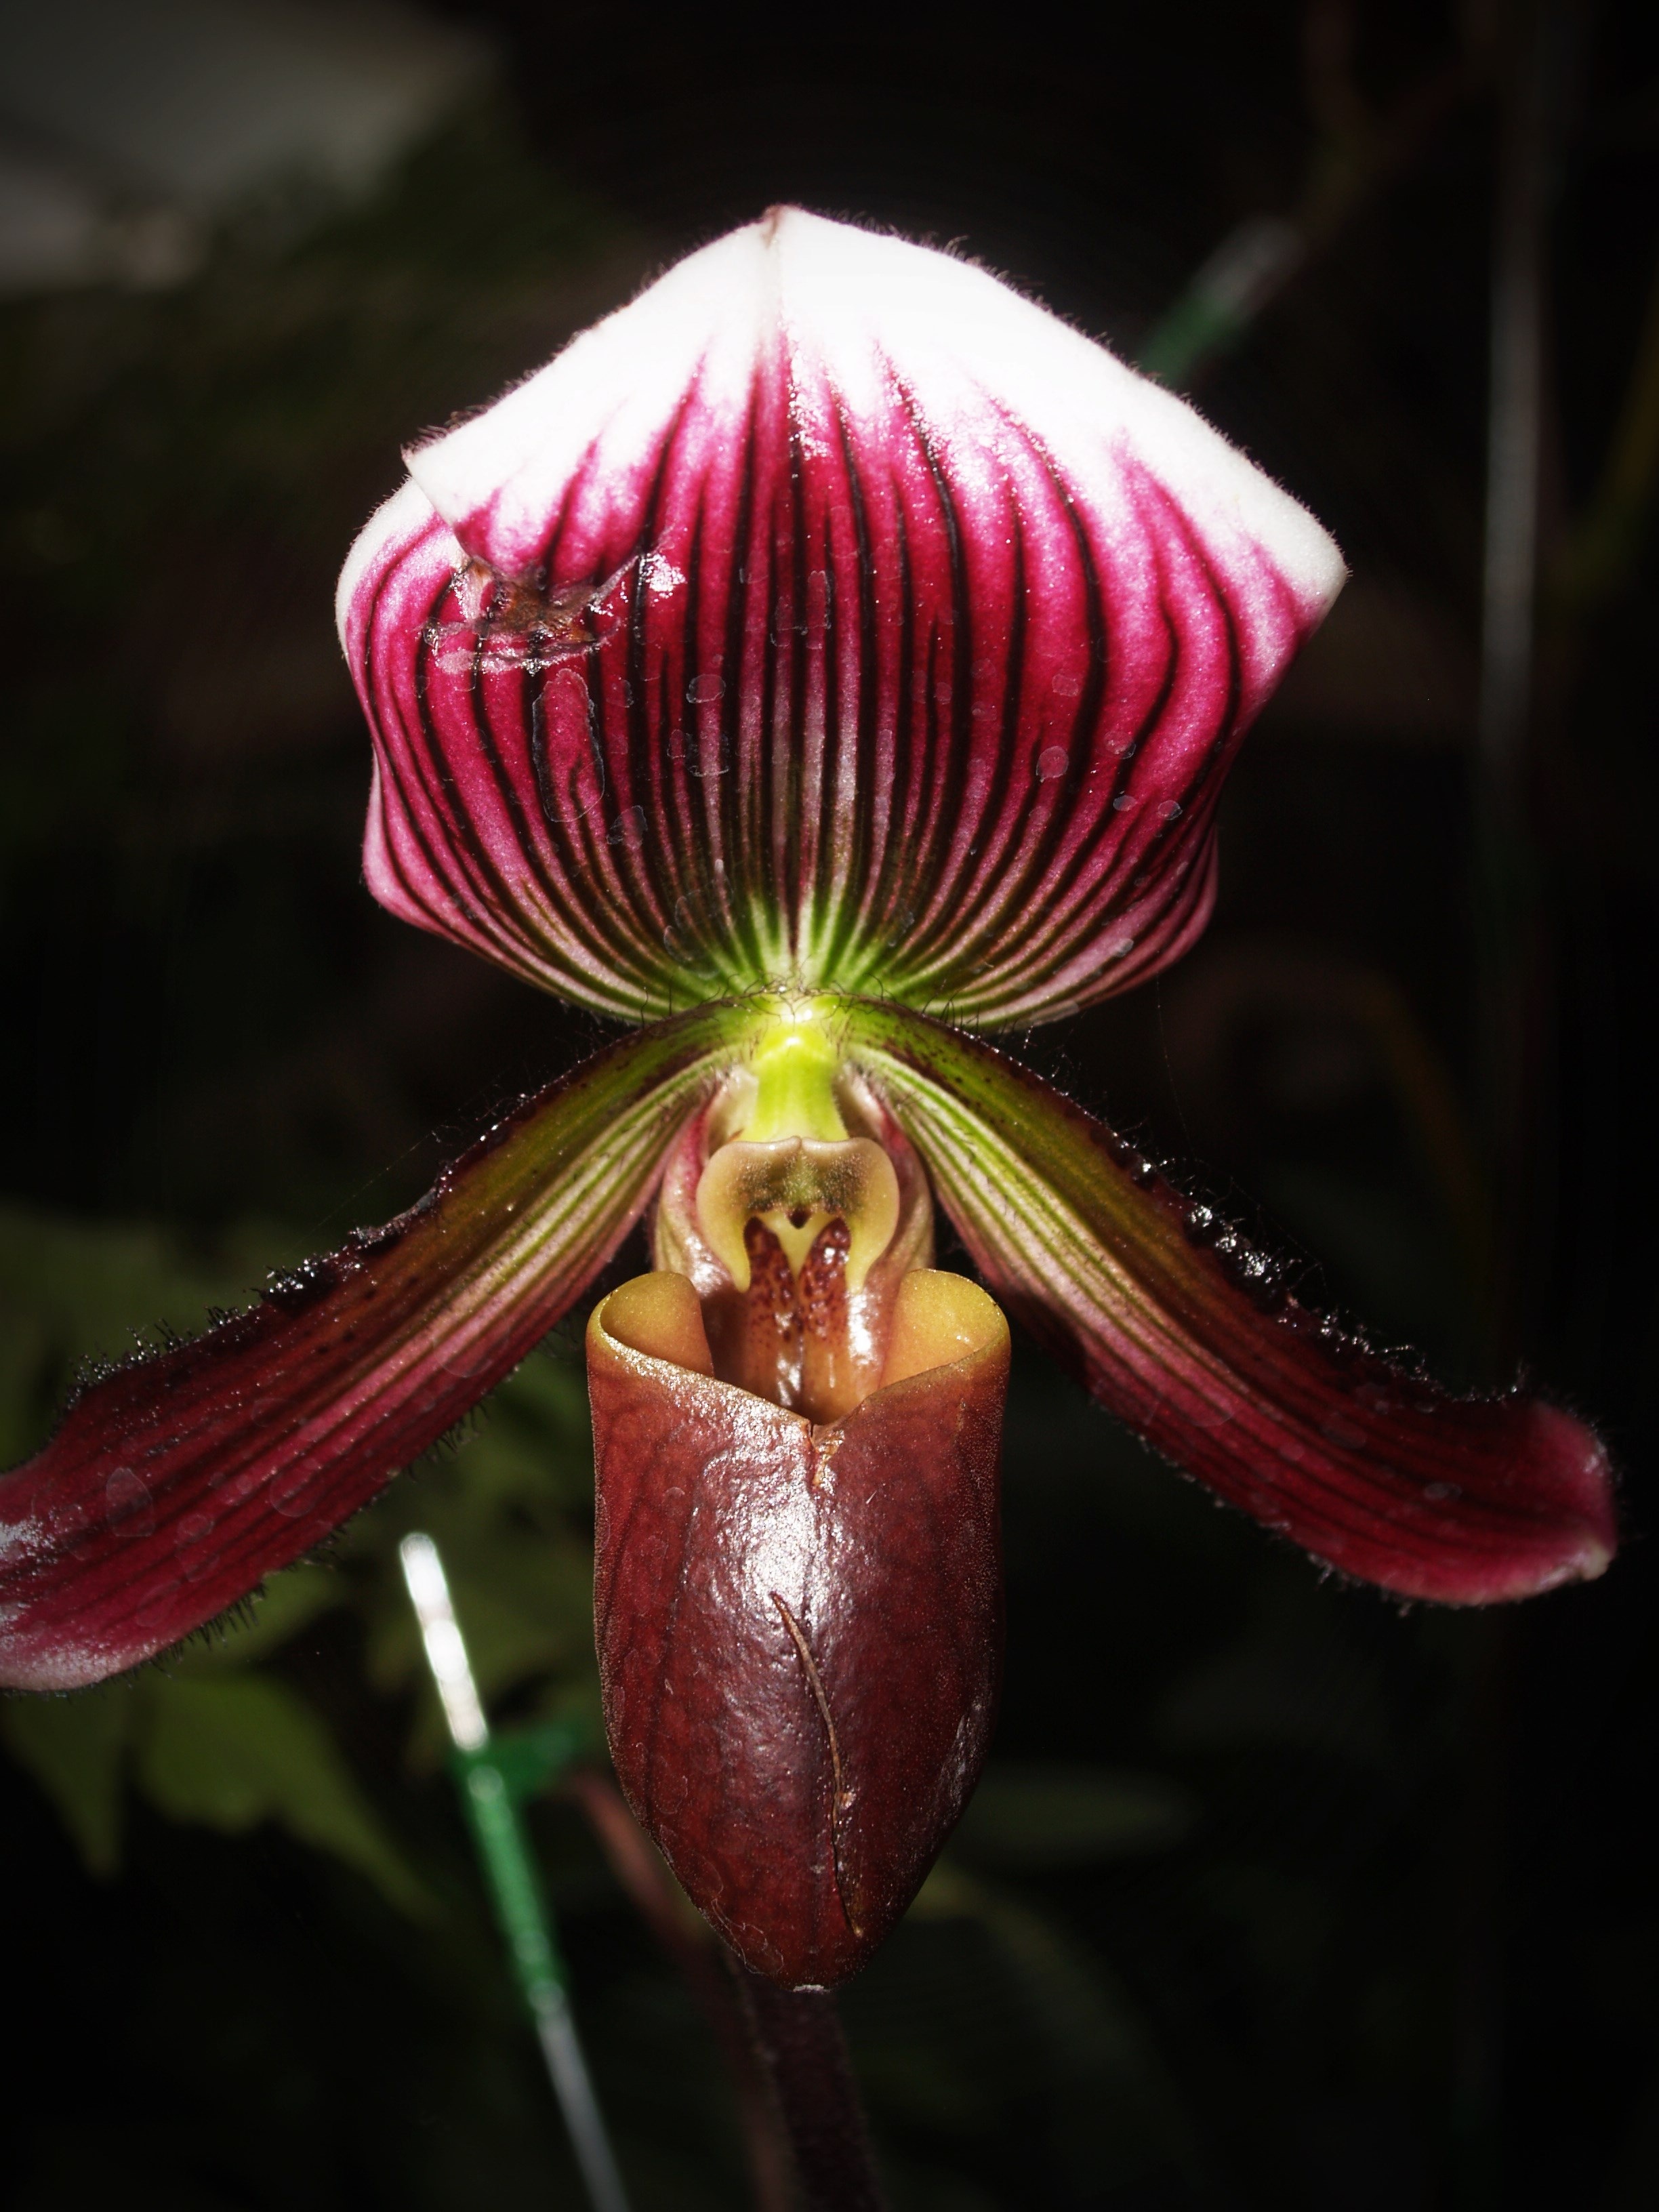
nature, blossom, growth, plant, white, photography, flower, petal, bloom, isolated, green, red, collection, tropical, natural, fresh, botany, set, colorful, yellow, pink, flora, orchid, close up, bright, collage, beauty, montage, vibrant, selection, macro photography, variation, flowering plant, plant stem, land plant